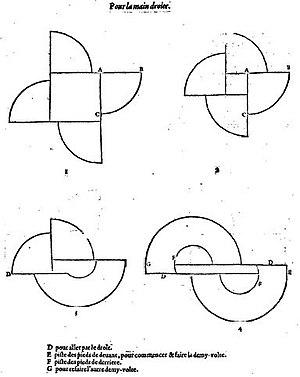
La volte carrée réduite en pirouette, gravure du Cavalerice françois, Salomon de La Broue (ed.1610)
Salomon de La Broüe, né en Gascogne en 1552 et mort vers 1610, est un écuyer français XVIᵉ siècle.
L’équitation classique, encore nommée haute équitation, est un art équestre qui plonge ses racines principalement dans l'équitation de la Grèce antique et dans celle de la Renaissance, dont les règles ont été fixées au XVIIᵉ siècle. Il a été qualifié de « classique », a posteriori, en référence à un mouvement littéraire et artistique français, le classicisme. Elle est aussi appelée équitation académique.